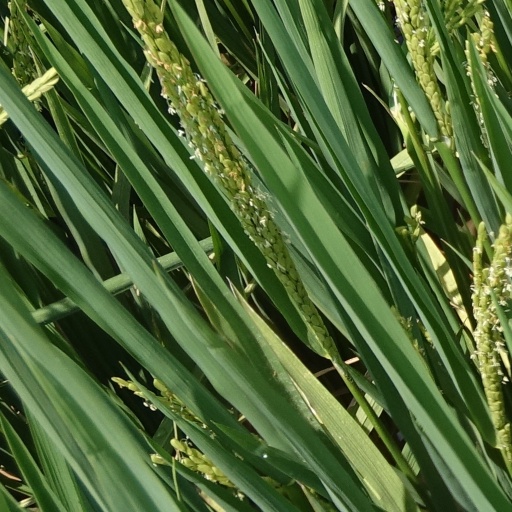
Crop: rice